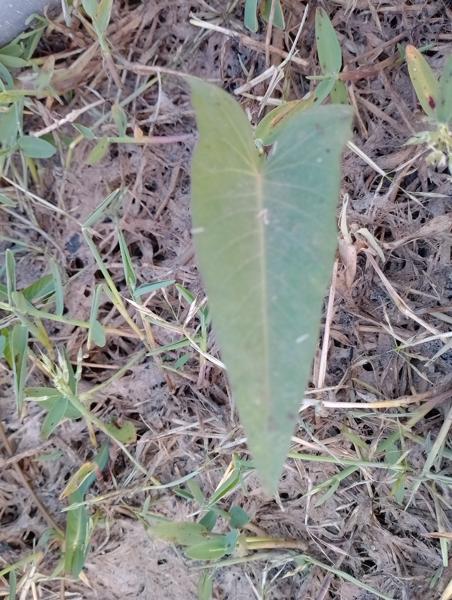
Weed species: Ipomoea aquatic